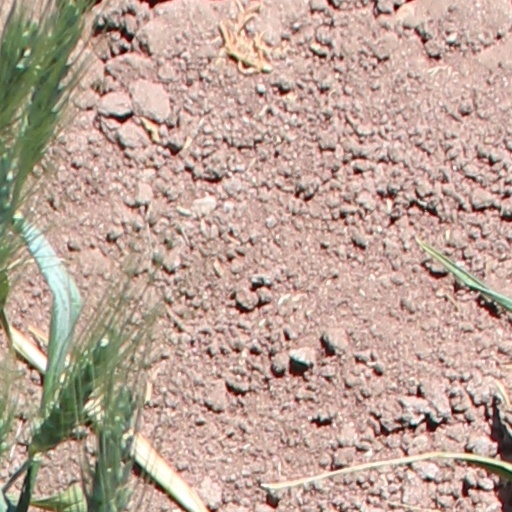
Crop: wheat